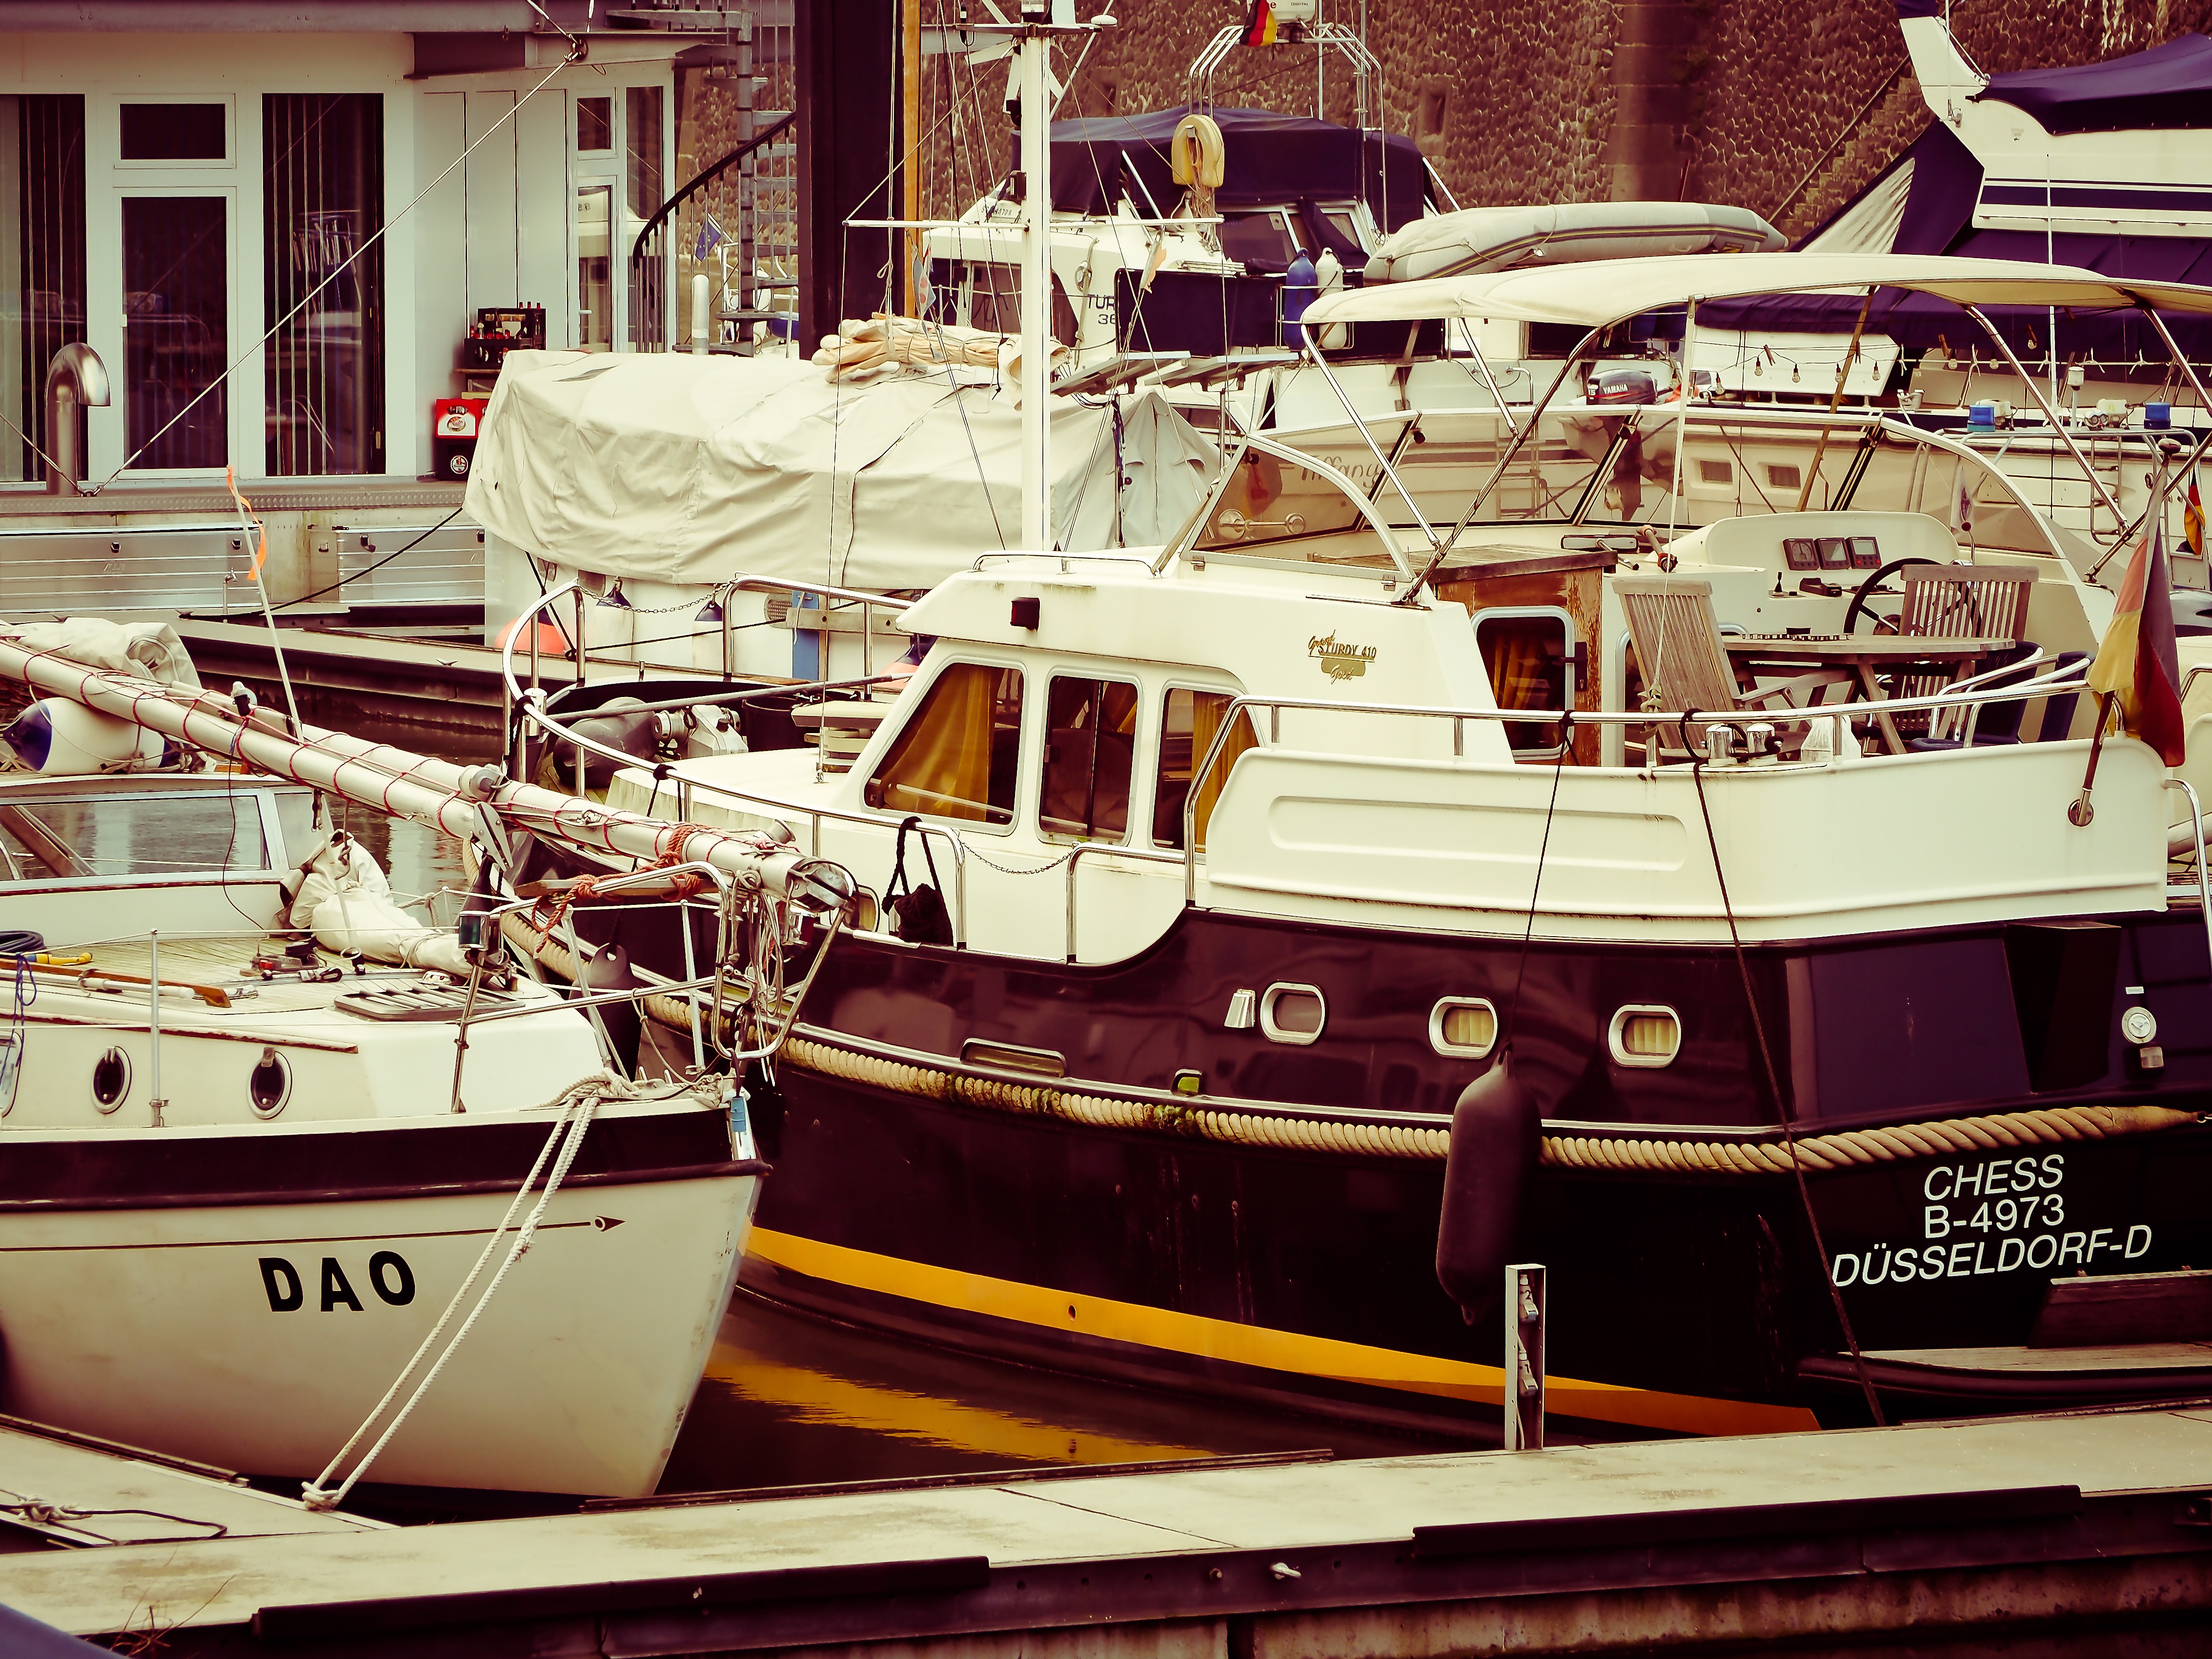
water, sport, boat, ship, vehicle, relax, yacht, marina, port, boats, quiet, maritime, anchorage, watercraft, mood, yachts, water sports, sailing boats, fishing vessel, dusseldorf, old port, boats in the harbor, inland port, sailboats in the harbor